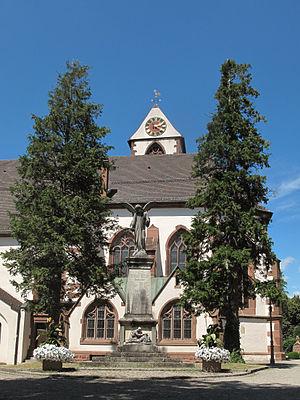
Kirchzarten est une commune de Bade-Wurtemberg, située dans l'arrondissement de Brisgau-Haute-Forêt-Noire, dans le district de Fribourg-en-Brisgau. Elle compte 9 768 habitants sur 21,14 km².